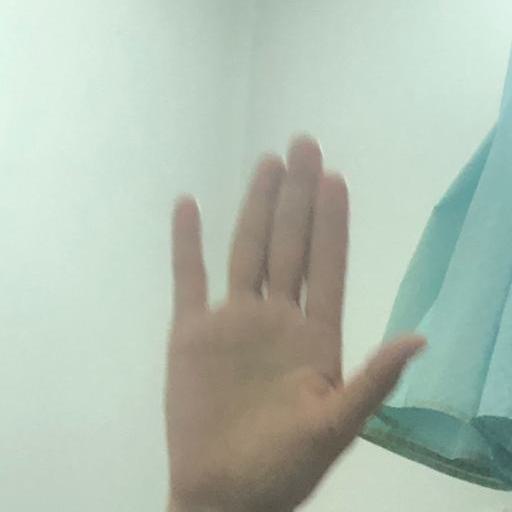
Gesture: stop